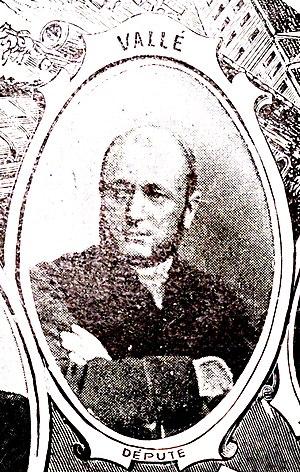
portrait de politiciens de la région.
Ernest Vallé, né à Avize le 19 septembre 1845 et décédé à Paris le 24 janvier 1920, est un avocat et un homme politique français, ancien député, sénateur et garde des Sceaux dans le gouvernement Émile Combes.